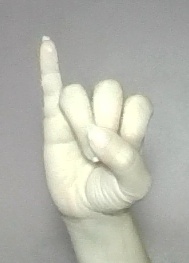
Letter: meem